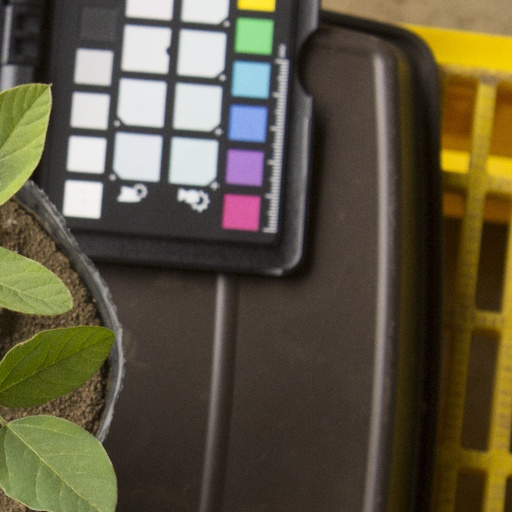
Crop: soybean